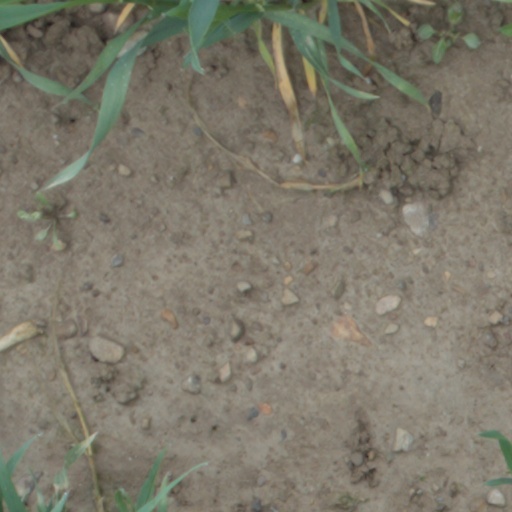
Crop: wheat